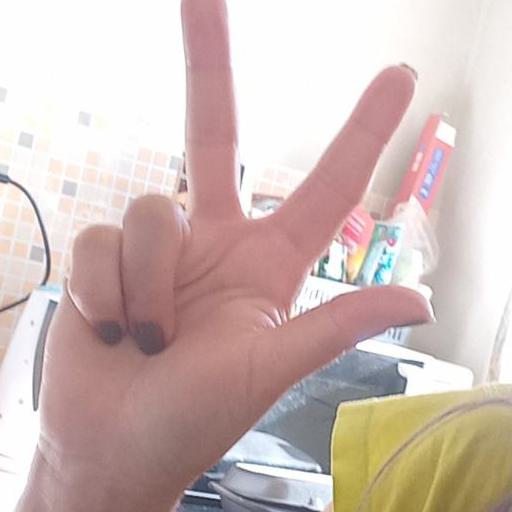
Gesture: three2